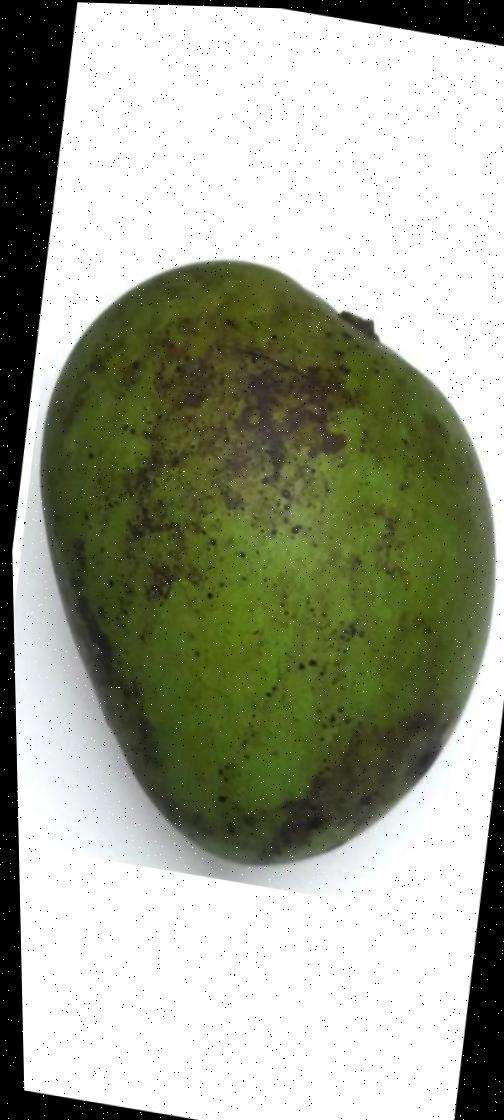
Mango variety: Harivanga